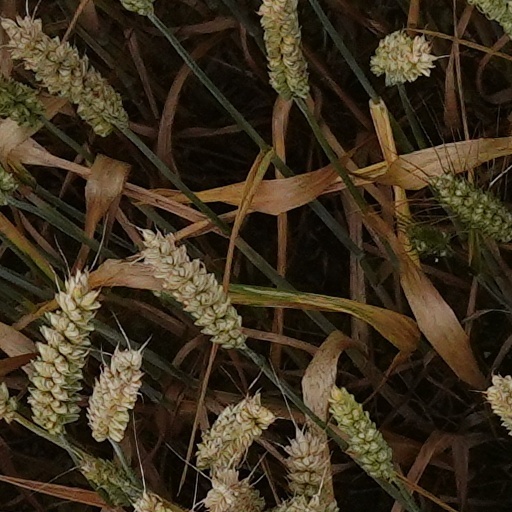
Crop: wheat